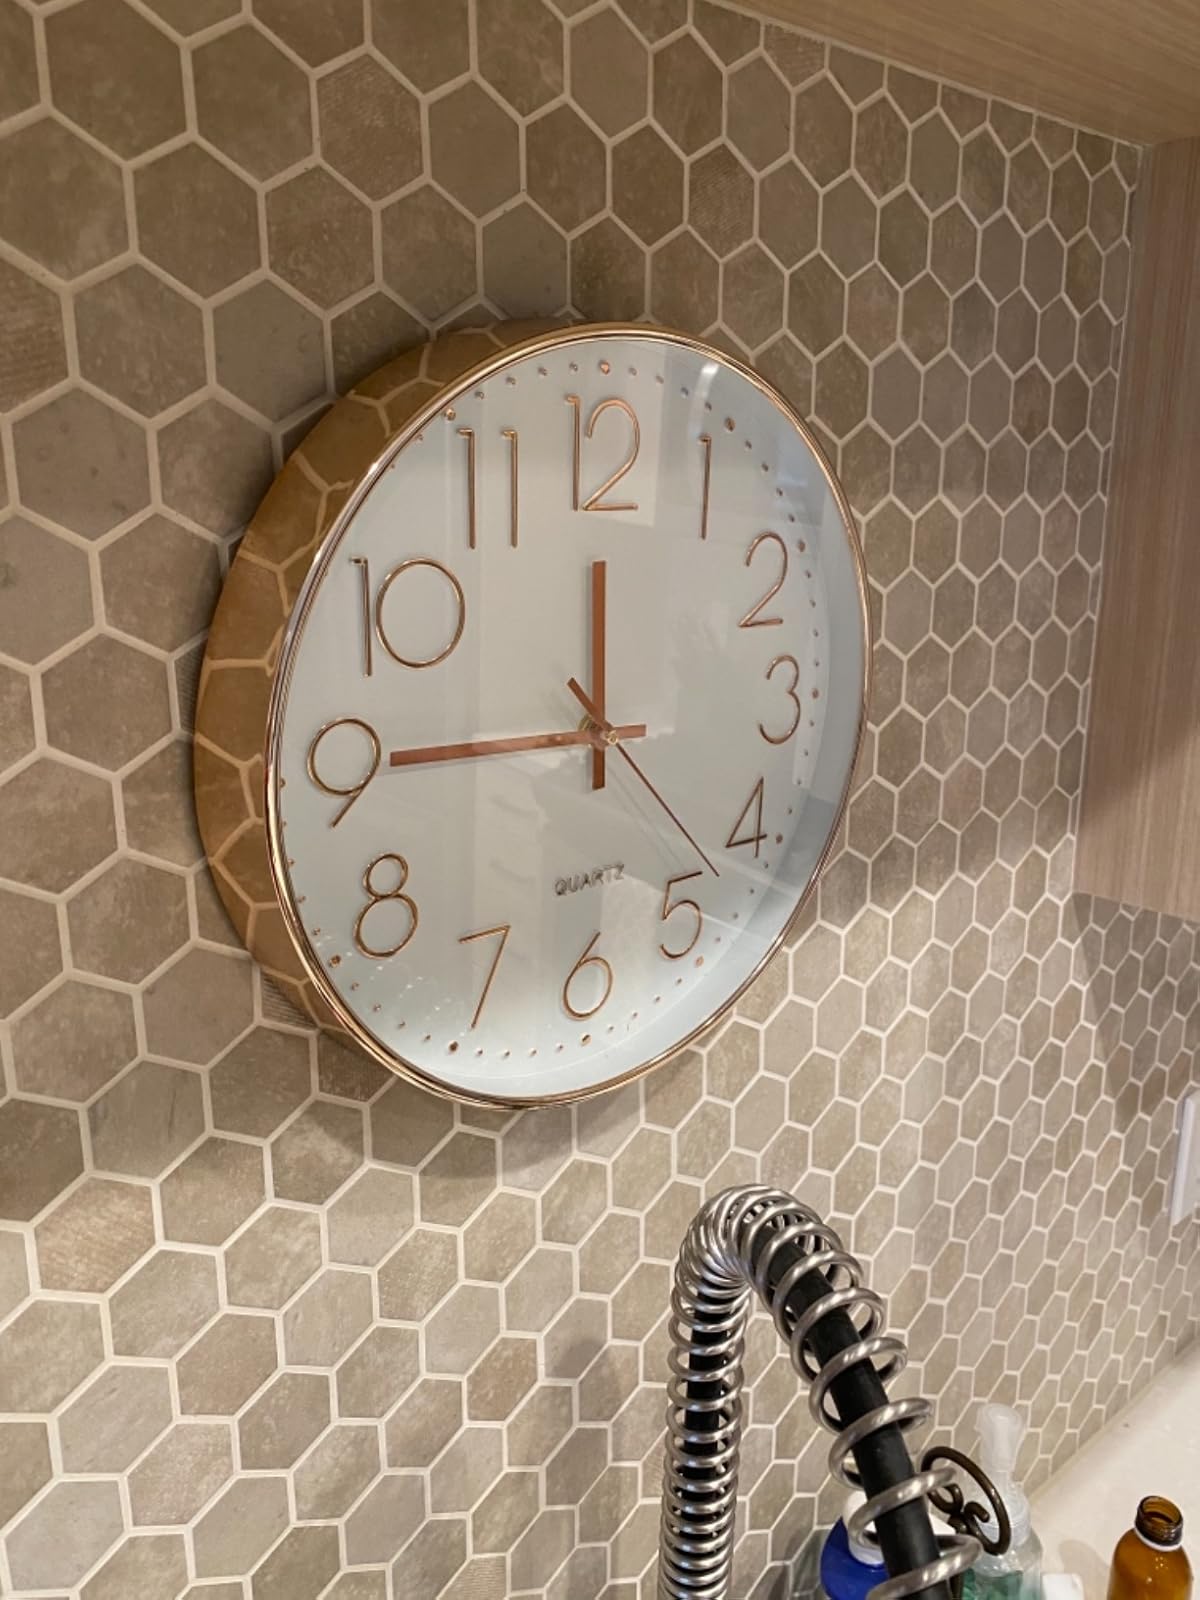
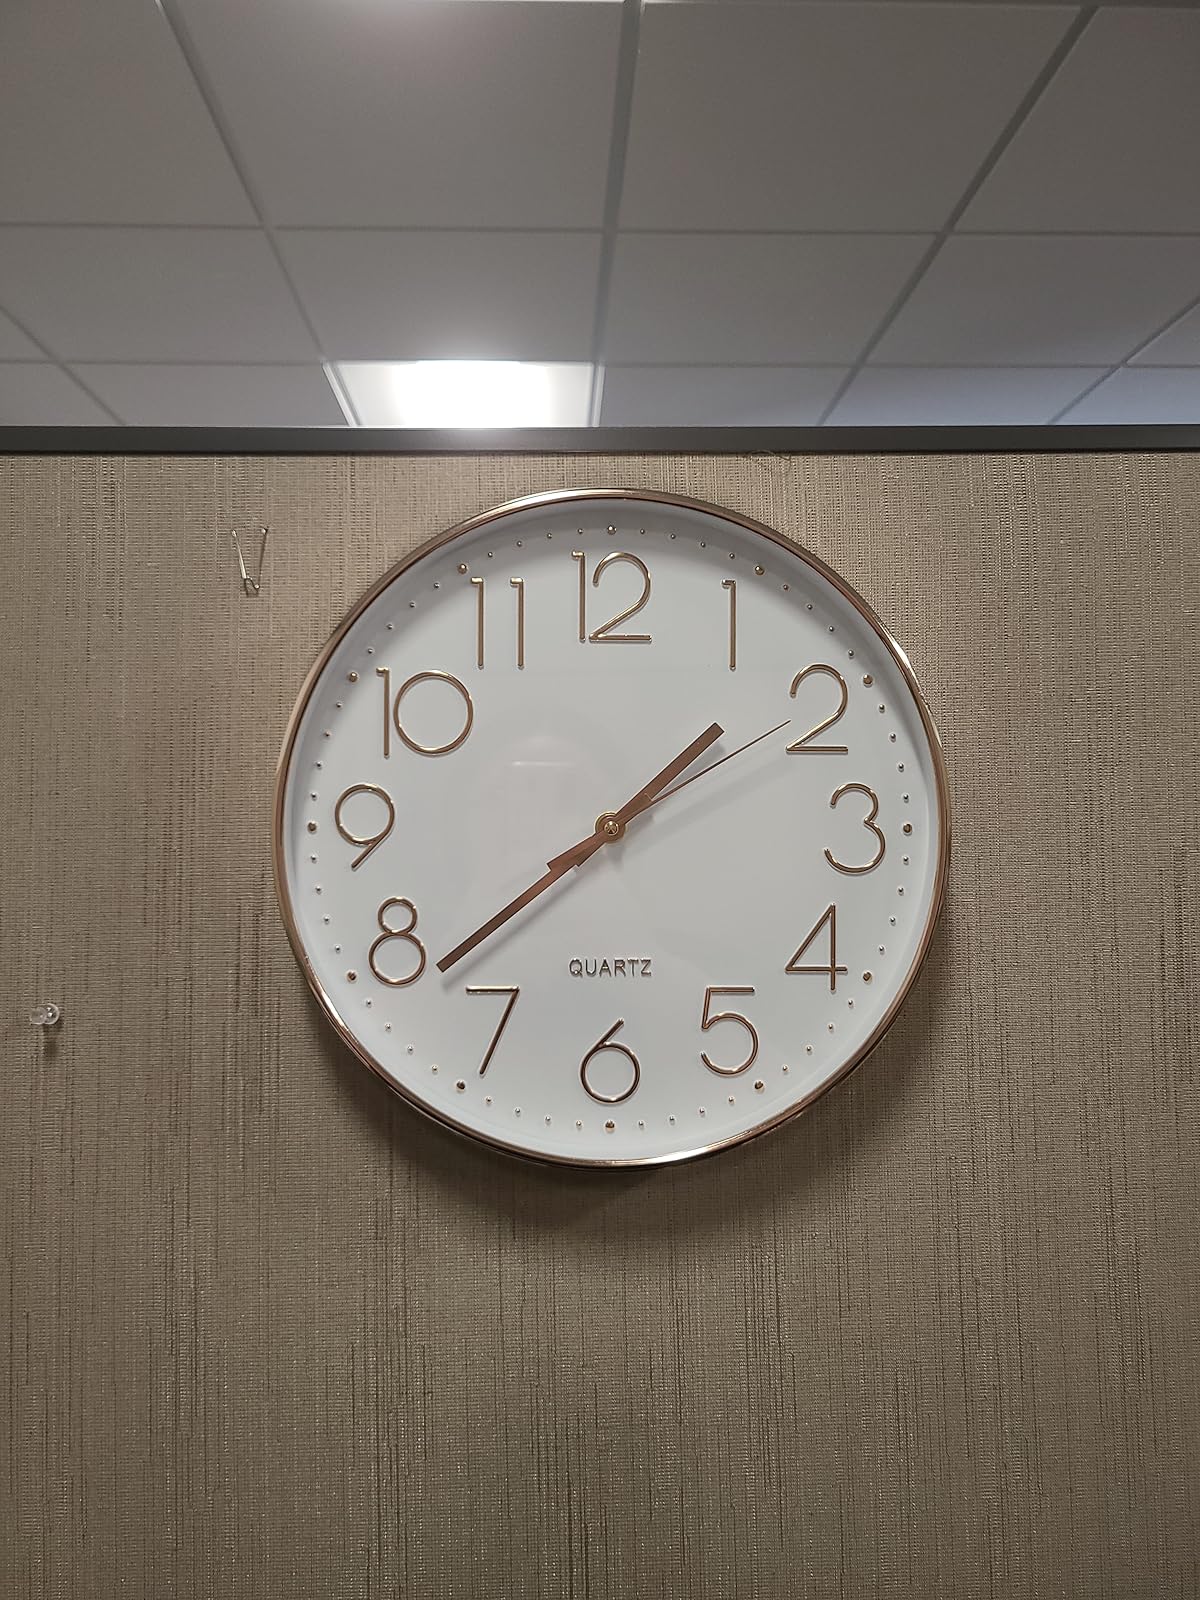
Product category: clock
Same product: yes